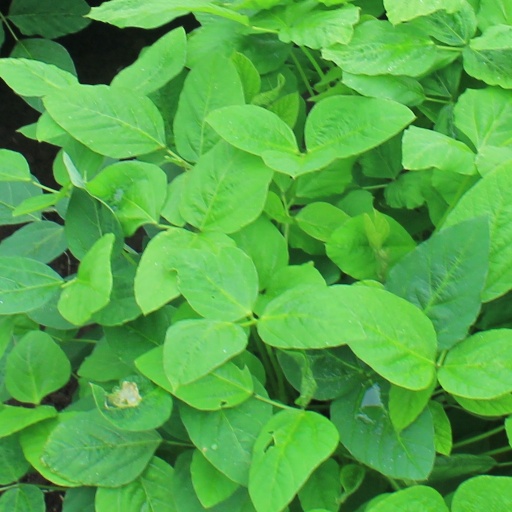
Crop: soybean